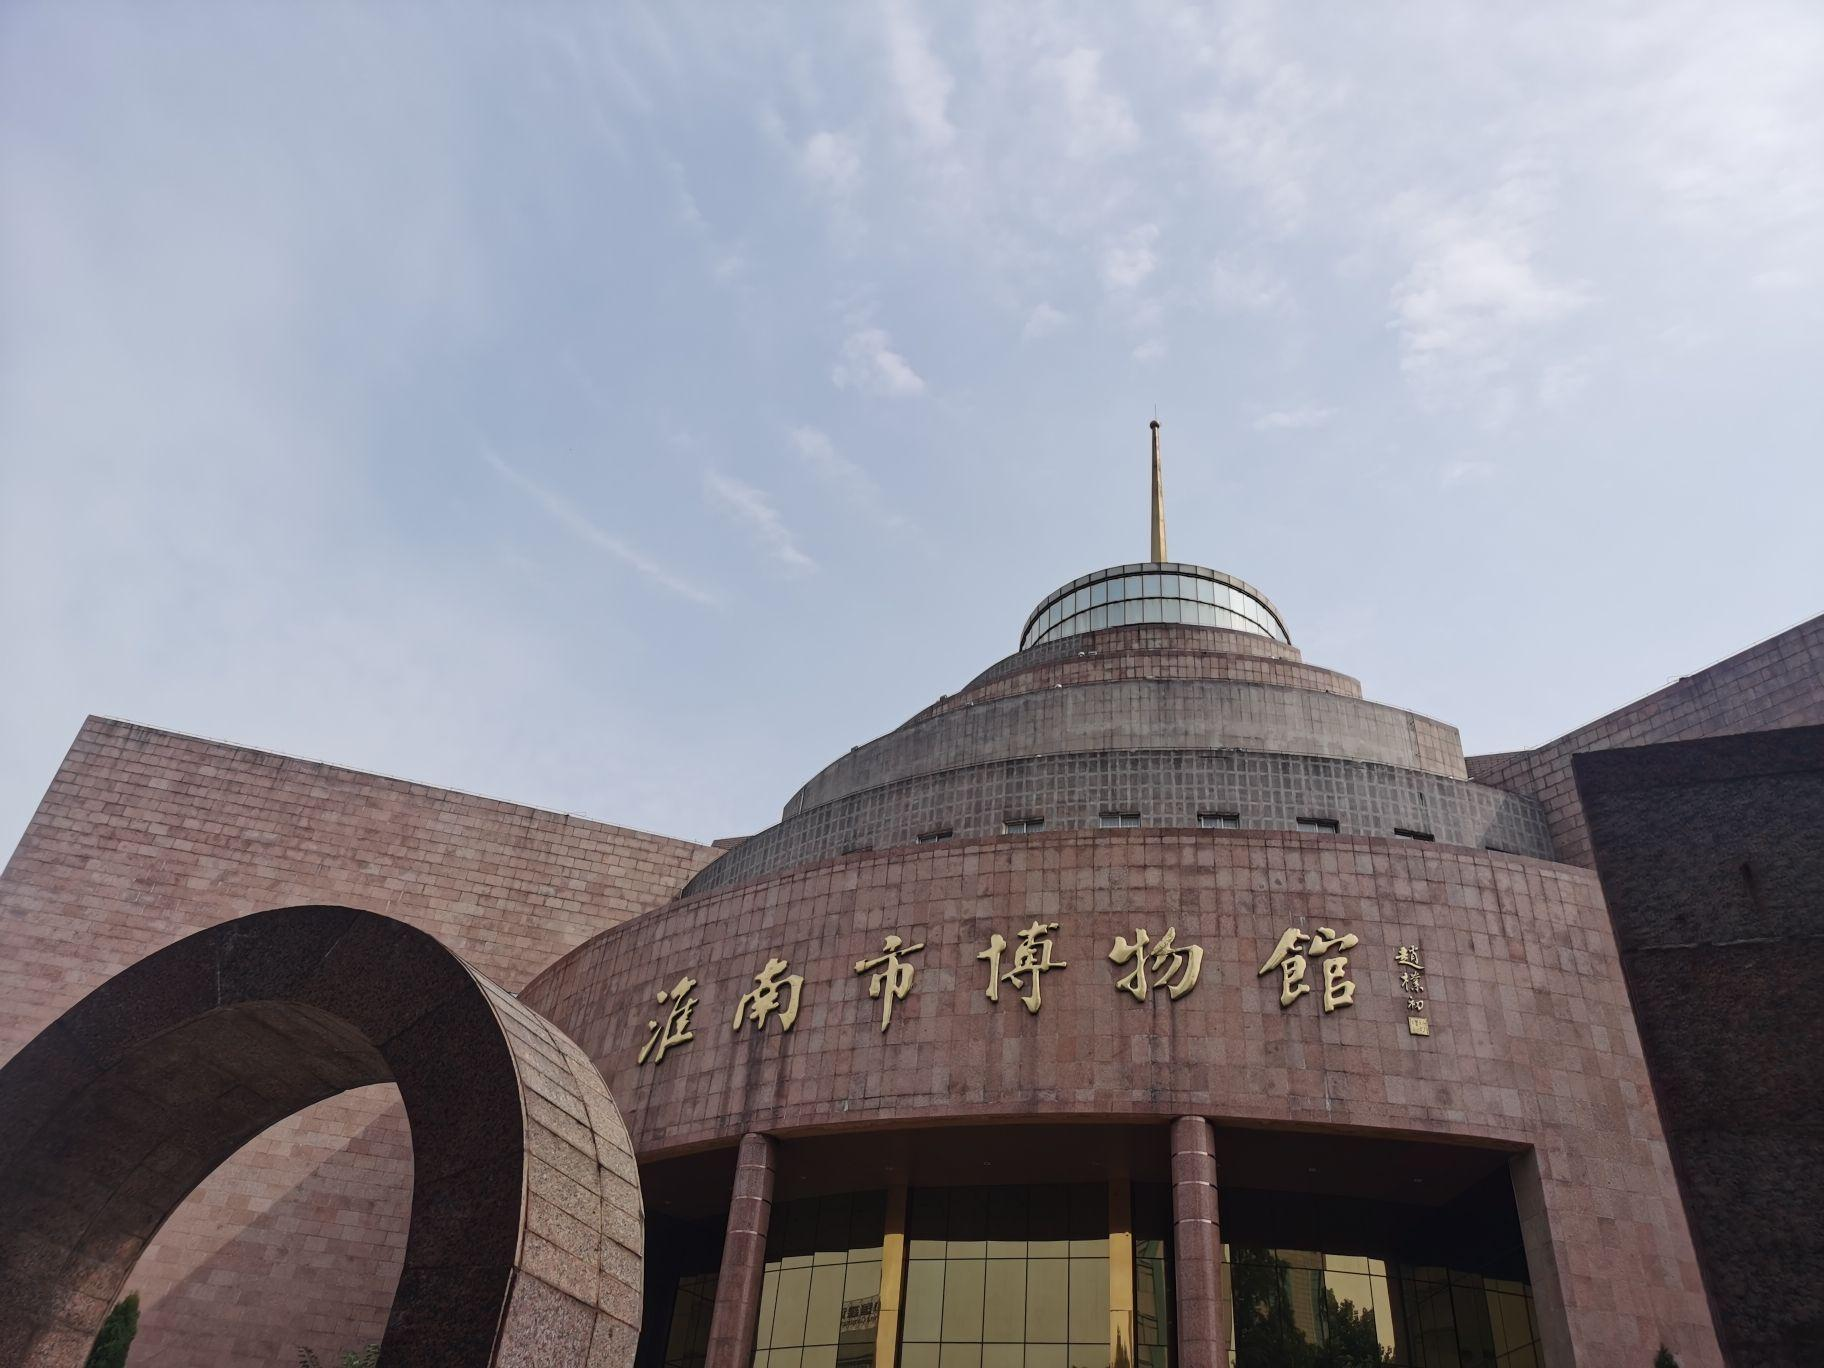
地标名称：淮南市博物馆
所在城市：淮南市·田家庵区